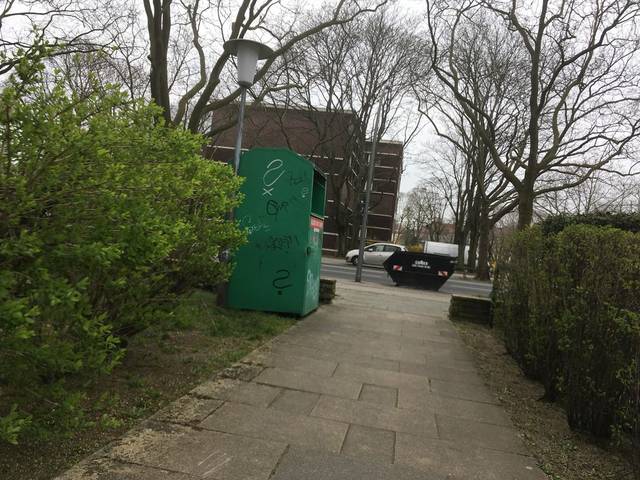
Region: Germany
Coordinates: 52.591, 13.337